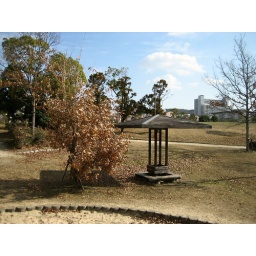
Brown leaves in the park in the blue sky